Yellow Buses

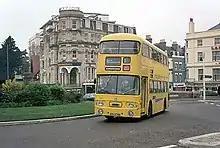
Alexander bodied Leyland Atlantean in March 1976

With the passing of the Transport Act 1985 and subsequent deregulation of bus services, Yellow Buses was incorporated as a private limited company, Bournemouth Transport Limited. All shares in the limited company were owned, however, by Bournemouth Borough Council. In 2005, with a need to modernise the fleet and a realisation that full privatisation would better equip the operator to overcome the increasing competition it was facing from Wilts & Dorset, the Council offered the company for sale.